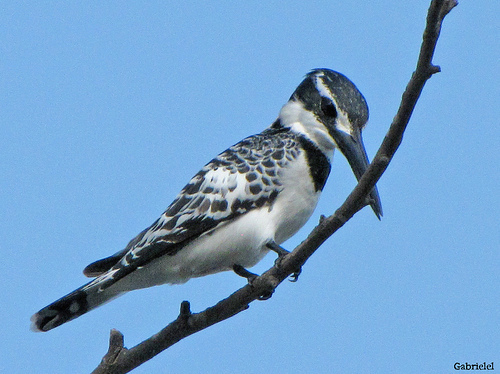
the wings of the small bird are black and white with a white breast and it has a long black bill.
a black and white bird with a relatively long black bill, flat black crown, white cheekpatch, white belly, and black breast.
this is a white bird with black spots and a large black beak.
a long speckled black and white bird with a white underbelly, and very long black pointed bill.
this bird has black and white patterned wings, a black head with a white eyebrow, a white breast and belly with a black ring at the throat, and a long sharp black beak.
this is a black and white bird with spotted wings and a long black pointed beak.
this bird has wings that are blue and has a white belly and long bill
this bird has a long black bill with a black crown and white superciliary.
this striking bird has a mottled black and white back and primaries, white breast, throat, and eyebrow, and a black crown, with a large head compared to its body, and a long, tapering beak.
this bird is white and black it has a large beak and big eyes it has black spots on the back of its wings
Species: Pied Kingfisher